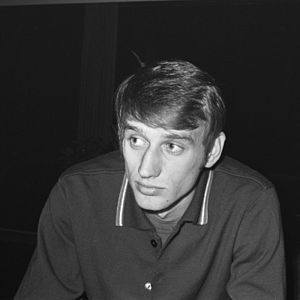
Døde i 2020 / Januar
Døde i 2020 er en liste over notable personer, der er afgået ved døden i 2020.